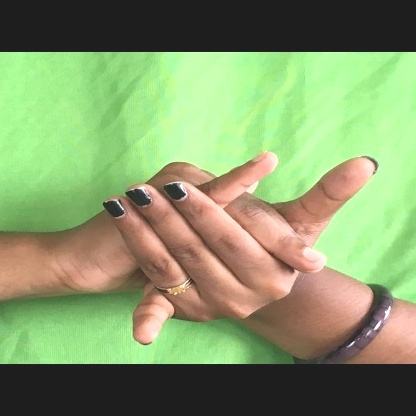
Mudra: Kurma